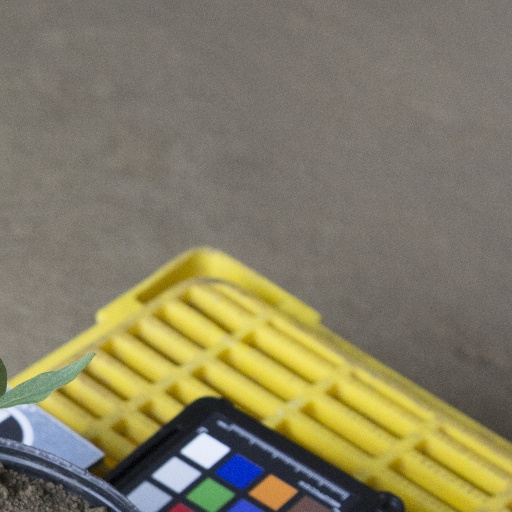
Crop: soybean